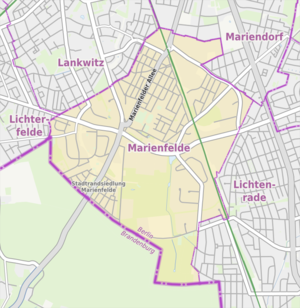
Berlin-Marienfelde [maˈʀiːənˌfɛldə] est l'un des six quartiers qui composent l'arrondissement de Tempelhof-Schöneberg du sud-ouest de la capitale allemande. Il a été intégré à Berlin lors de la réforme territoriale du Grand Berlin le 1ᵉʳ octobre 1920. Jusqu'en 2001 et la formation de l'actuel arrondissement, il faisait partie du district de Tempelhof.